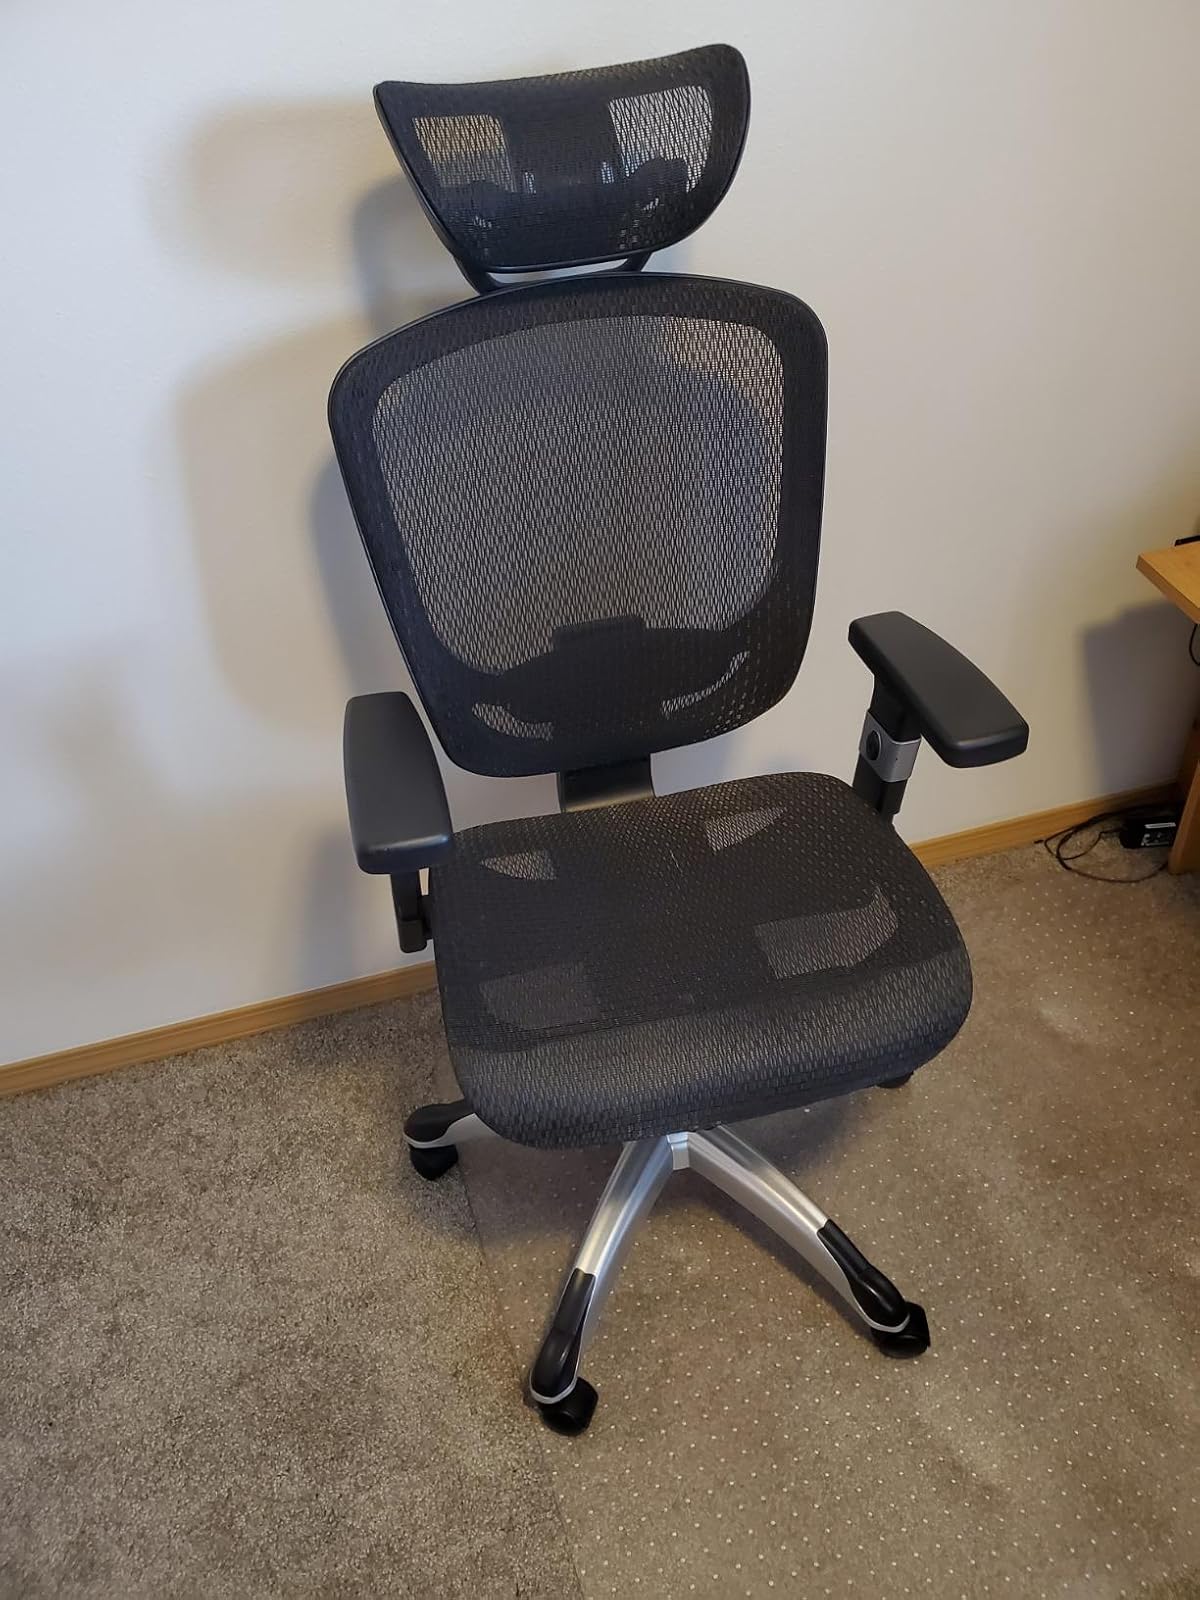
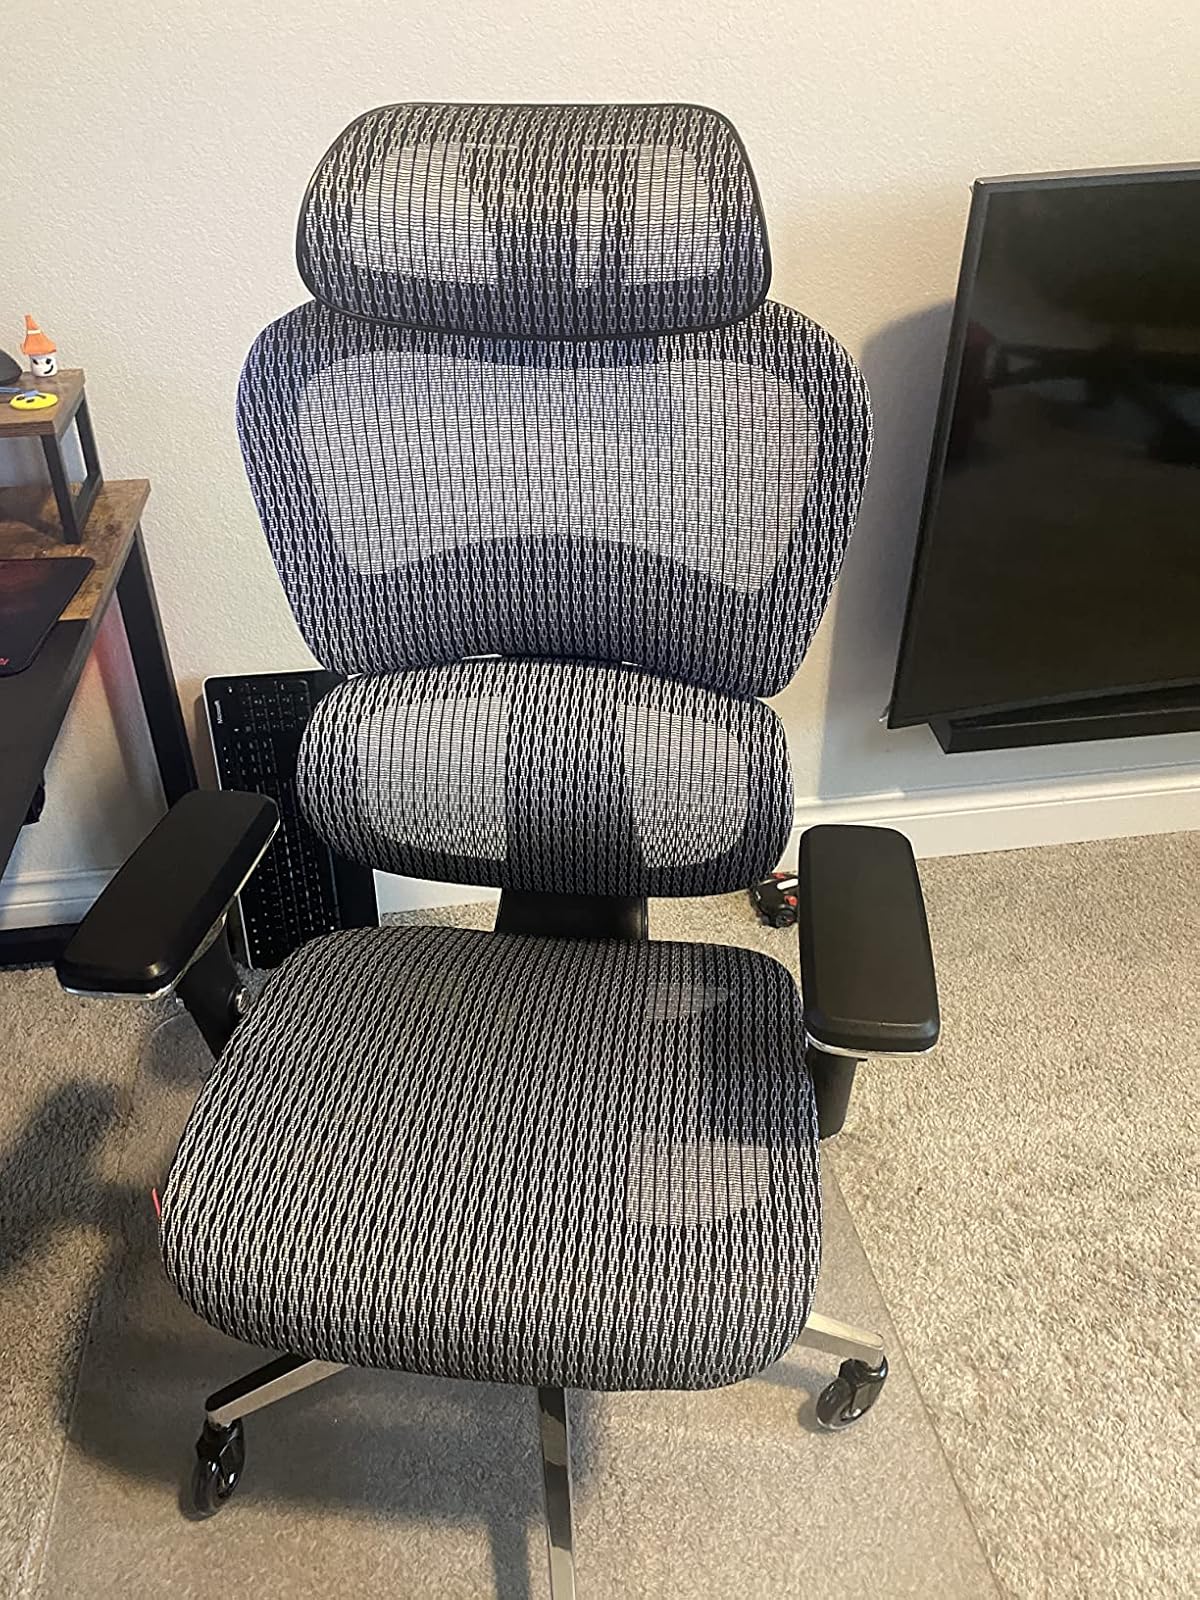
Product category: items_chair
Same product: no